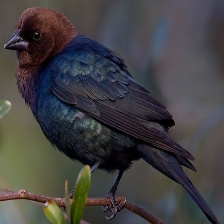
Species: BROWN HEADED COWBIRD
Scientific name: MOLOTHRUS ATER